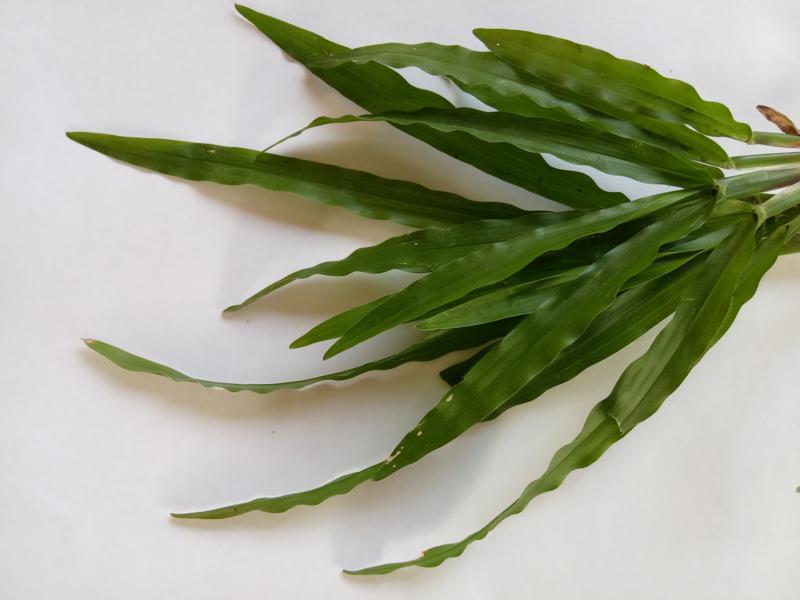
Weed species: Paspalum scrobiculatum